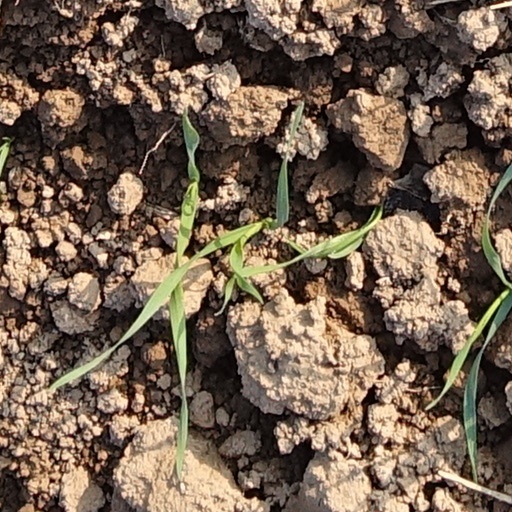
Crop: wheat